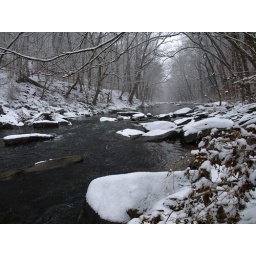
2009-01-19_039_snow on rocks in river